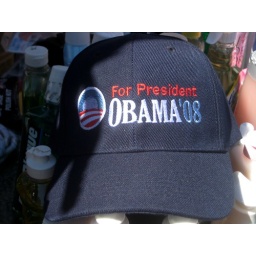
I'm probably going to buy this hat in dark green later this week.